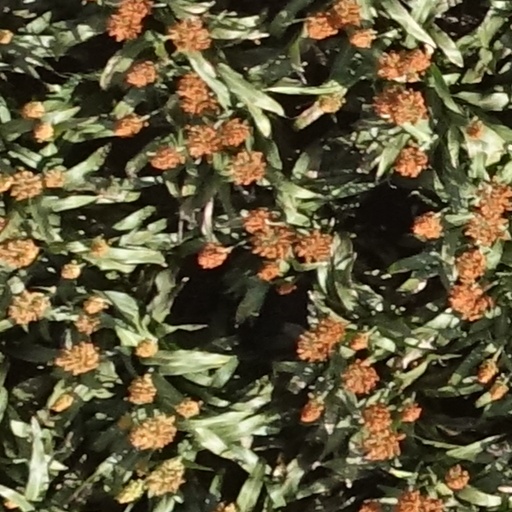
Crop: sorghum